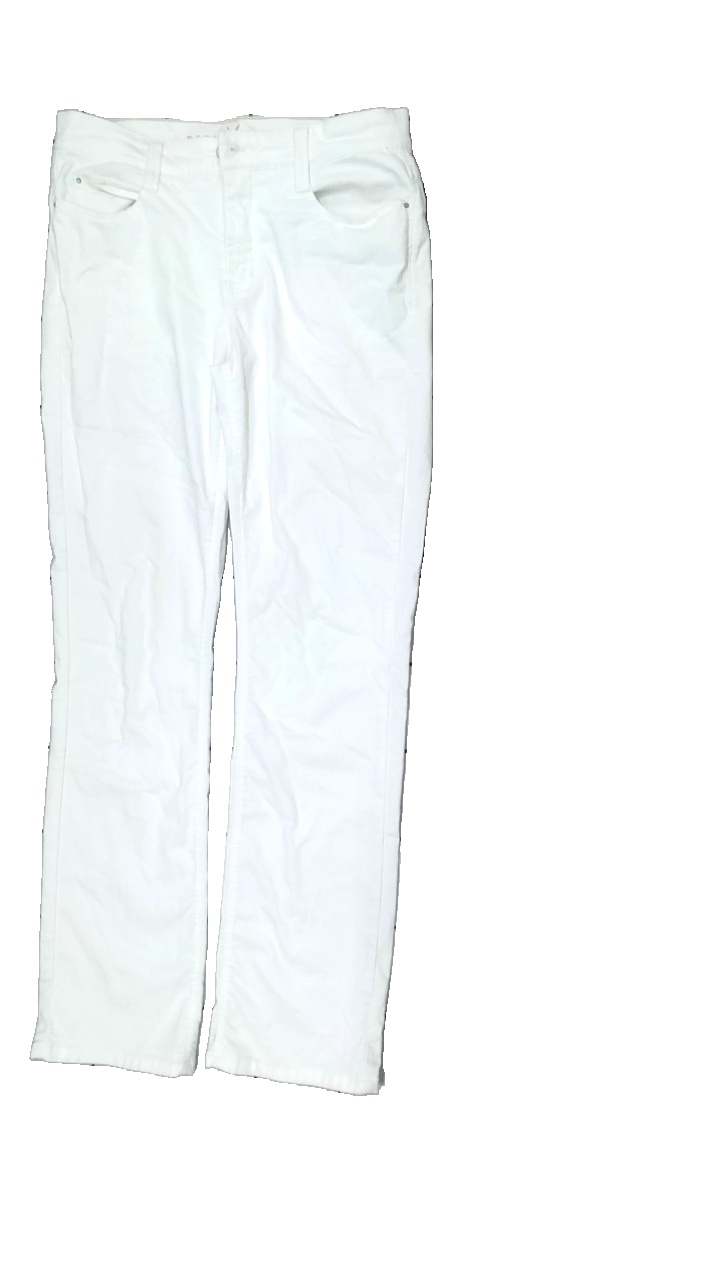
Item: Jeans (Ladies)
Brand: Mac
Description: vita jeans
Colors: White
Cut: Tight
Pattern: Logo print
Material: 85% bomull 15% polyester
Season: All
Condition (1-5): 3
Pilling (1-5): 3
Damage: smuts fläckar
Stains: Major
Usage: Export
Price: <50